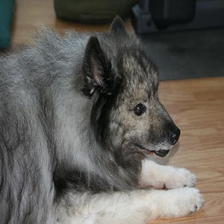
Species: dog
Breed: keeshond